Ordinance (Latter Day Saints)

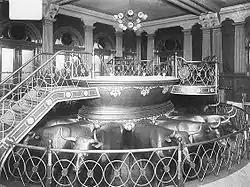
Baptismal font in the Salt Lake Temple, , where baptisms for the dead are performed by the LDS Church

According to Latter Day Saint theology, ordinances can be performed vicariously (i.e., post-mortem) on behalf of any person who would desire to accept the ordinance but did not receive it. While some sects, such as the Hedrickite denominations, have rejected some or all vicariously performed ordinances, other denominations, such as the LDS Church, still perform the saving ordinances on behalf of their deceased ancestors. These are performed vicariously or by "proxy" on behalf of the dead, and church members believe that it is up to the deceased to accept or reject the offered ordinance in the spirit world. Since deceased persons no longer have an earthly existence, they are unable to directly participate in these "saving" ordinances themselves. The physical performance of these ordinances by proxy is seen as fulfillment of the requirement. As with living ordinances, ordinances for the dead are considered necessary but insufficient. It is believed that the spirits in the spirit world are offered the teachings of the full gospel of Jesus Christ and have the opportunity to accept or decline vicarious ordinances done on their behalf. Some LDS Church members refer to Paul in 1 Corinthians 15:29 regarding baptism for the dead as evidence that this was a religious practice of ancient tradition that has now been restored by the LDS Church.